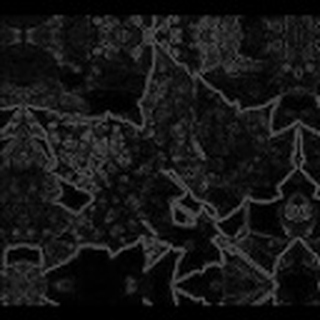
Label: cotton_powdery_mildew